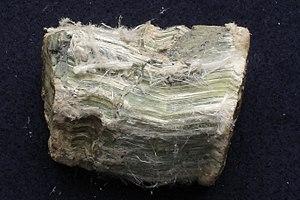
Barraba est un village dans la région de Nouvelle-Angleterre, qui est en Nouvelle-Galles du Sud en Australie. Le village était la capitale du comté de Barraba toutefois le village et son comté furent amalgamés en 2004 dans la Région de Tamworth. Barraba est dans la Zone Importante pour des Oiseaux de Bundarra et Barraba qui conserve l'habitat d'un oiseau en voie de disparition, le méliphage régent.